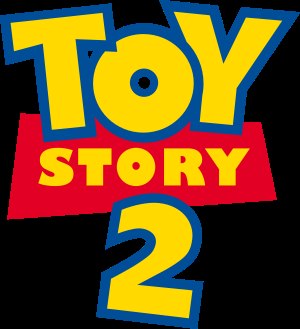
Toy Story 2
Filmens logo
Toy Story 2 er en animationsfilm fra 1999, som er efterfølgeren til Toy Story, en Disney-Pixar Film.